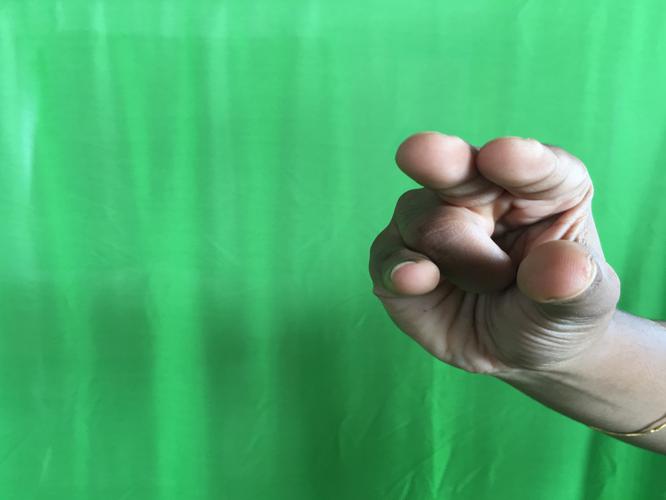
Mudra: Kangulam
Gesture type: single_hand